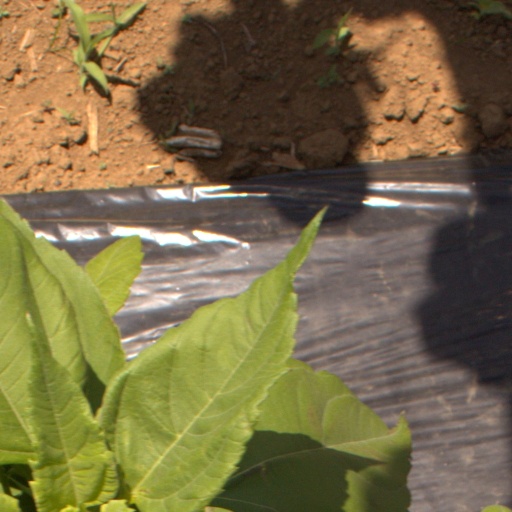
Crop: Jerusalem artichoke